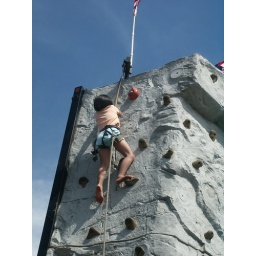
Cindy climbed rock wall in Naperville Rib Fest, 2005.